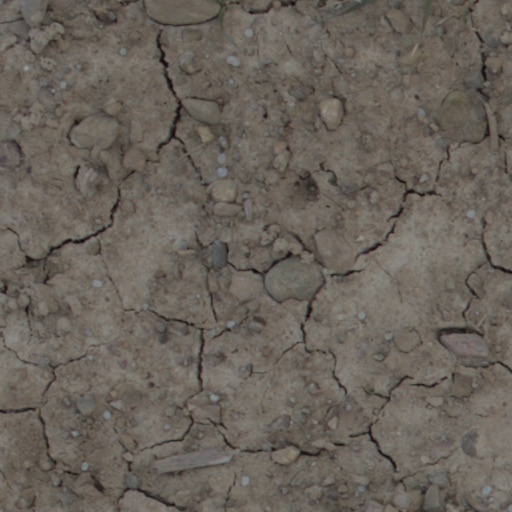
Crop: wheat